Diverticulum (mollusc anatomy)

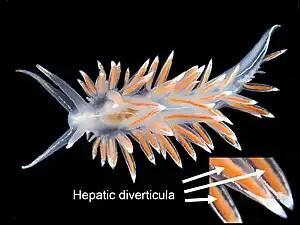
The aeolid nudibranch "Flabellina lineata" with enlargement of the cerata to show the coloured hepatic diverticula.

As applied to mollusks, the Neo-Latin term diverticulum is an anatomical feature. The term is most often encountered in the plural form as "diverticula", "hepatic diverticula", or "digestive diverticula", which are anatomical terms for organs which are visible from the outside of the body in a clade of sea slugs known as aeolid nudibranchs, marine opisthobranch gastropod molluscs.